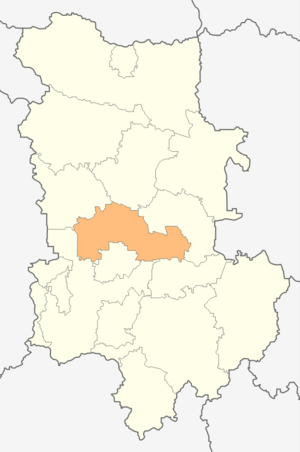
Maritsa est une obchtina de l'oblast de Plovdiv en Bulgarie.